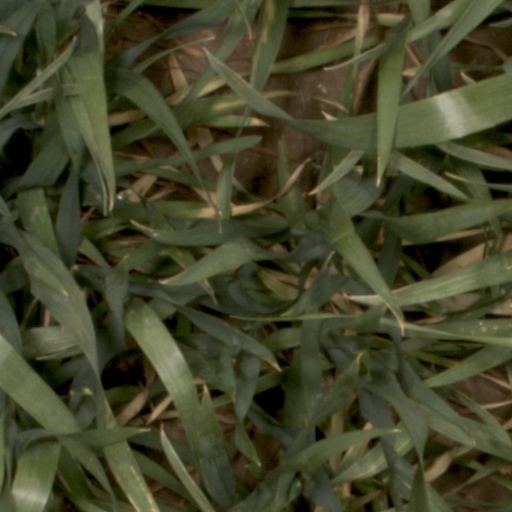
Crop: wheat